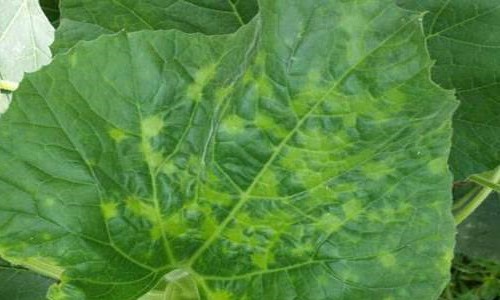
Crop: unknown
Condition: bean_mosaic_virus